Psilocybe cyanescens

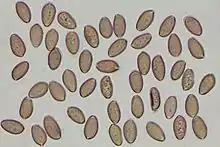
"Psilocybe cyanescens" spores

"Psilocybe cyanescens" grows today primarily on wood chips, especially in and along the perimeter of mulched plant beds in urban areas, but can also grow on other lignin-rich substrates. "P. cyanescens" does not grow on substrate that is not lignin-rich. Fruitings have been reported in natural settings previously (although most appear to be migrations from mulched plant beds.) The species does not typically grow on mulch that is made from bark.